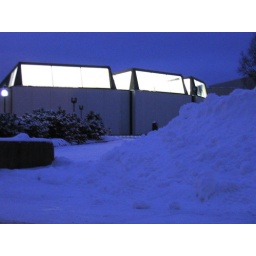
Rovaniemi library in blue